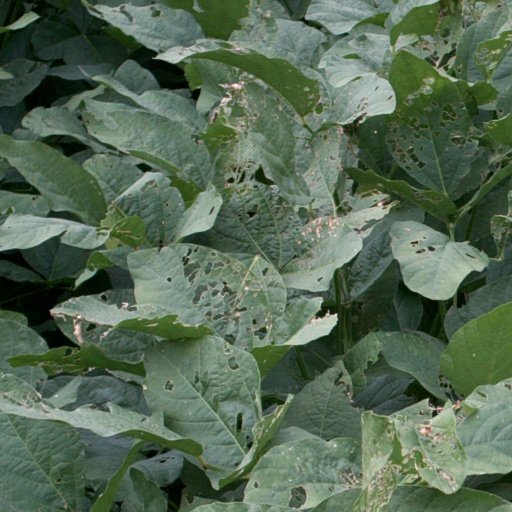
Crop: soybean